Jules Bacon

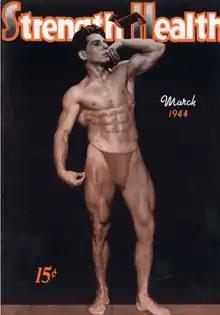
Bacon in 1944

Jules S. Bacon (July 8, 1917 – January 13, 2007) was an American professional bodybuilder.